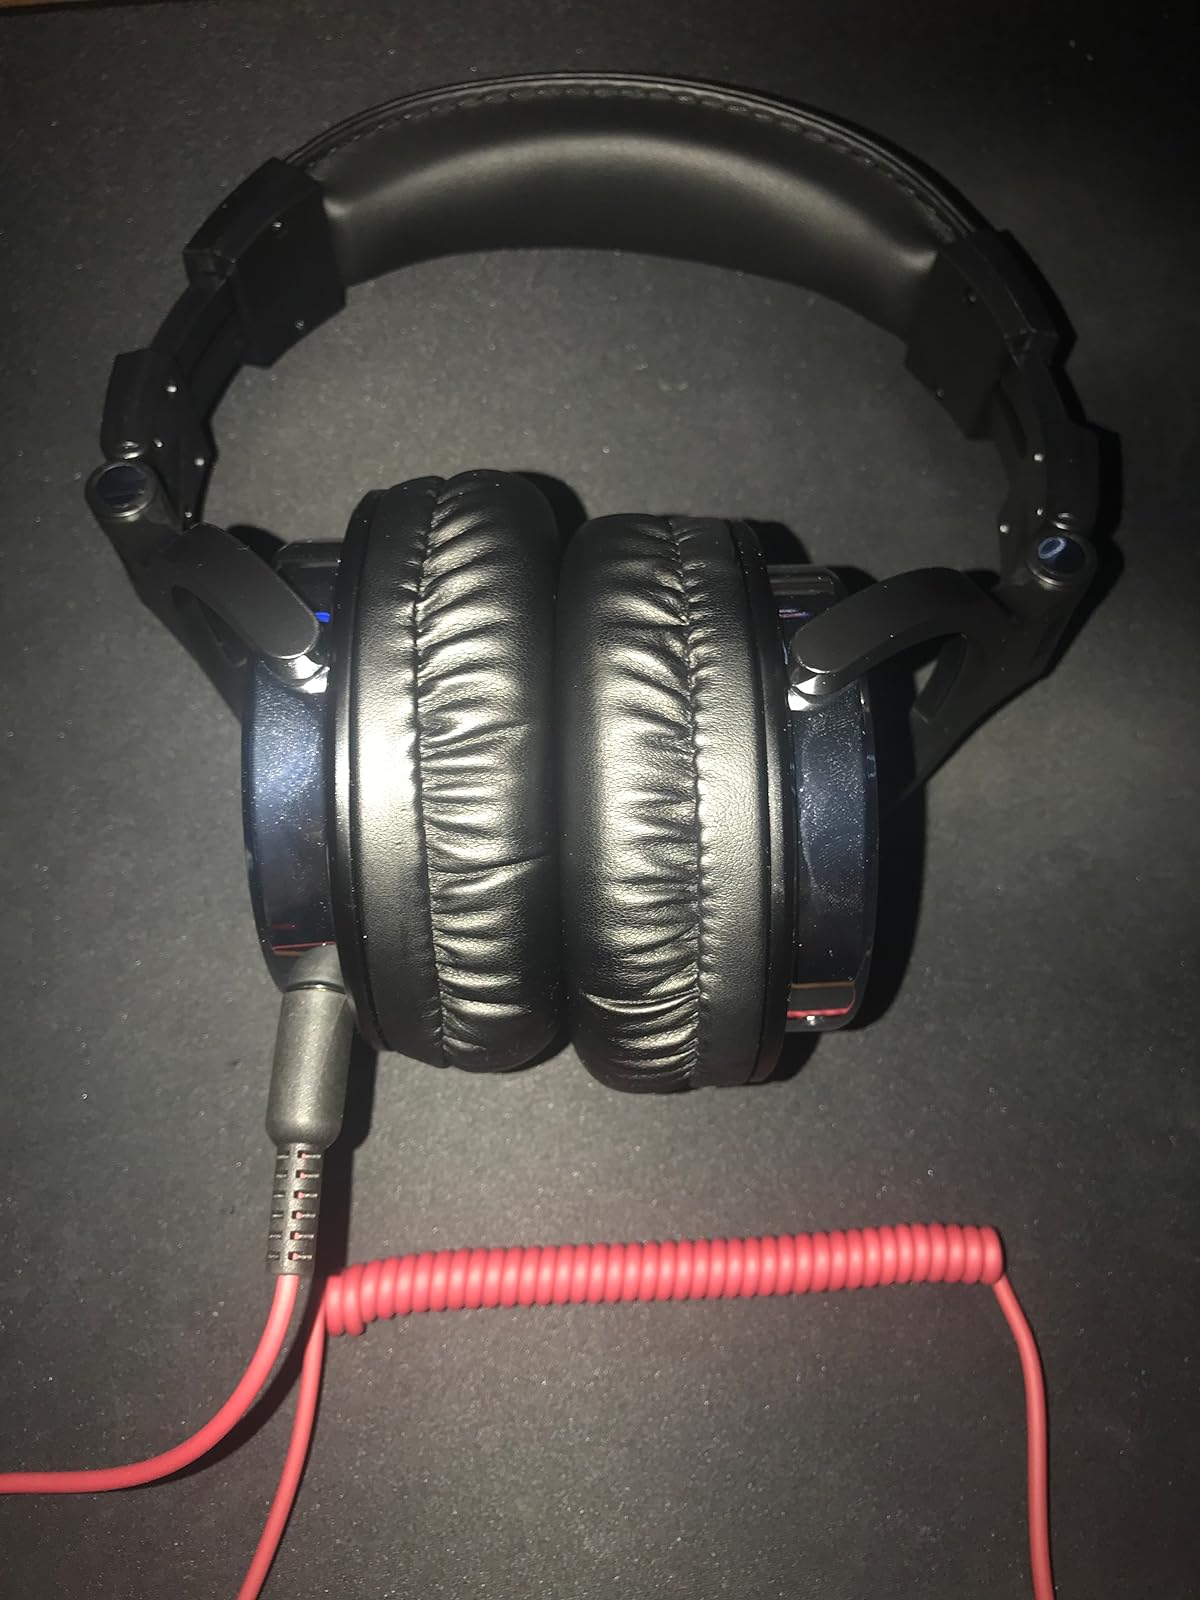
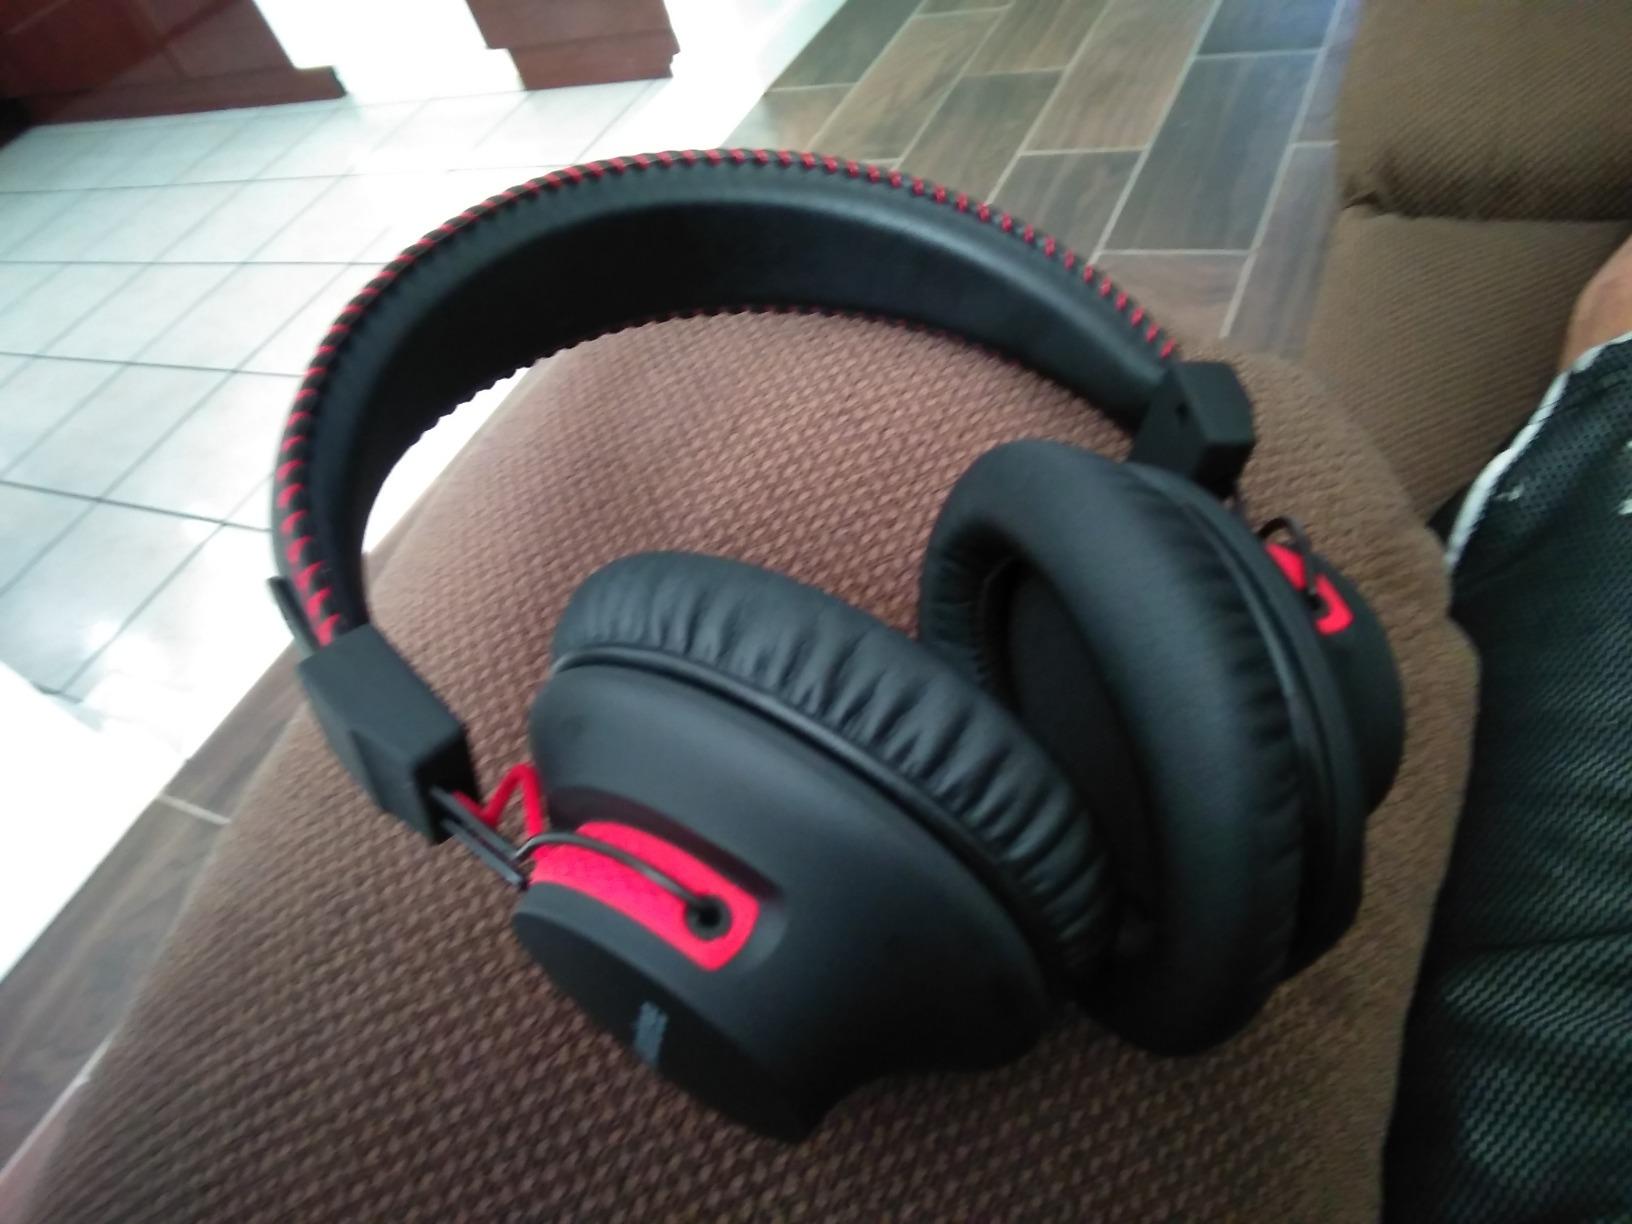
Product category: headphones
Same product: no